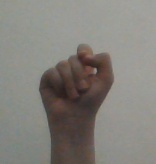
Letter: fa